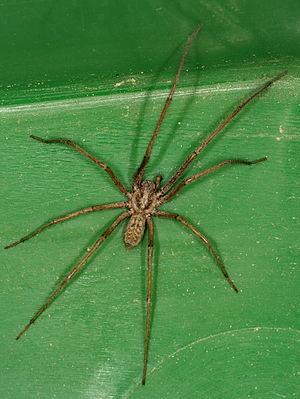
Les Agelenidae sont une famille d'araignées aranéomorphes.